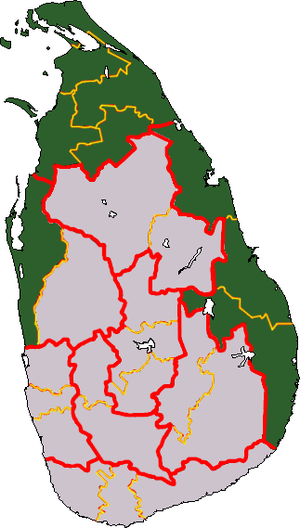
La guerre civile du Sri Lanka opposa, officiellement de 1983 à 2009, le gouvernement du Sri Lanka dominé par la majorité cinghalaise bouddhiste, et les Tigres de libération de l'Îlam tamoul, organisation séparatiste luttant pour la création du Tamil Eelam, un État indépendant dans l'Est et le Nord du pays, majoritairement peuplé de Tamouls de religion hindoue et chrétienne et aussi de musulmans. Le conflit fait 80 000 à 100 000 morts entre 1972 et 2009 selon l'ONU. Les Tamouls auraient bénéficié de traitement de faveur de la part des Britanniques pendant la colonisation, ce qui a déclenché des rivalités entre les deux communautés lorsque le nationalisme bouddhisme devint la politique officielle du Sri Lanka indépendant.